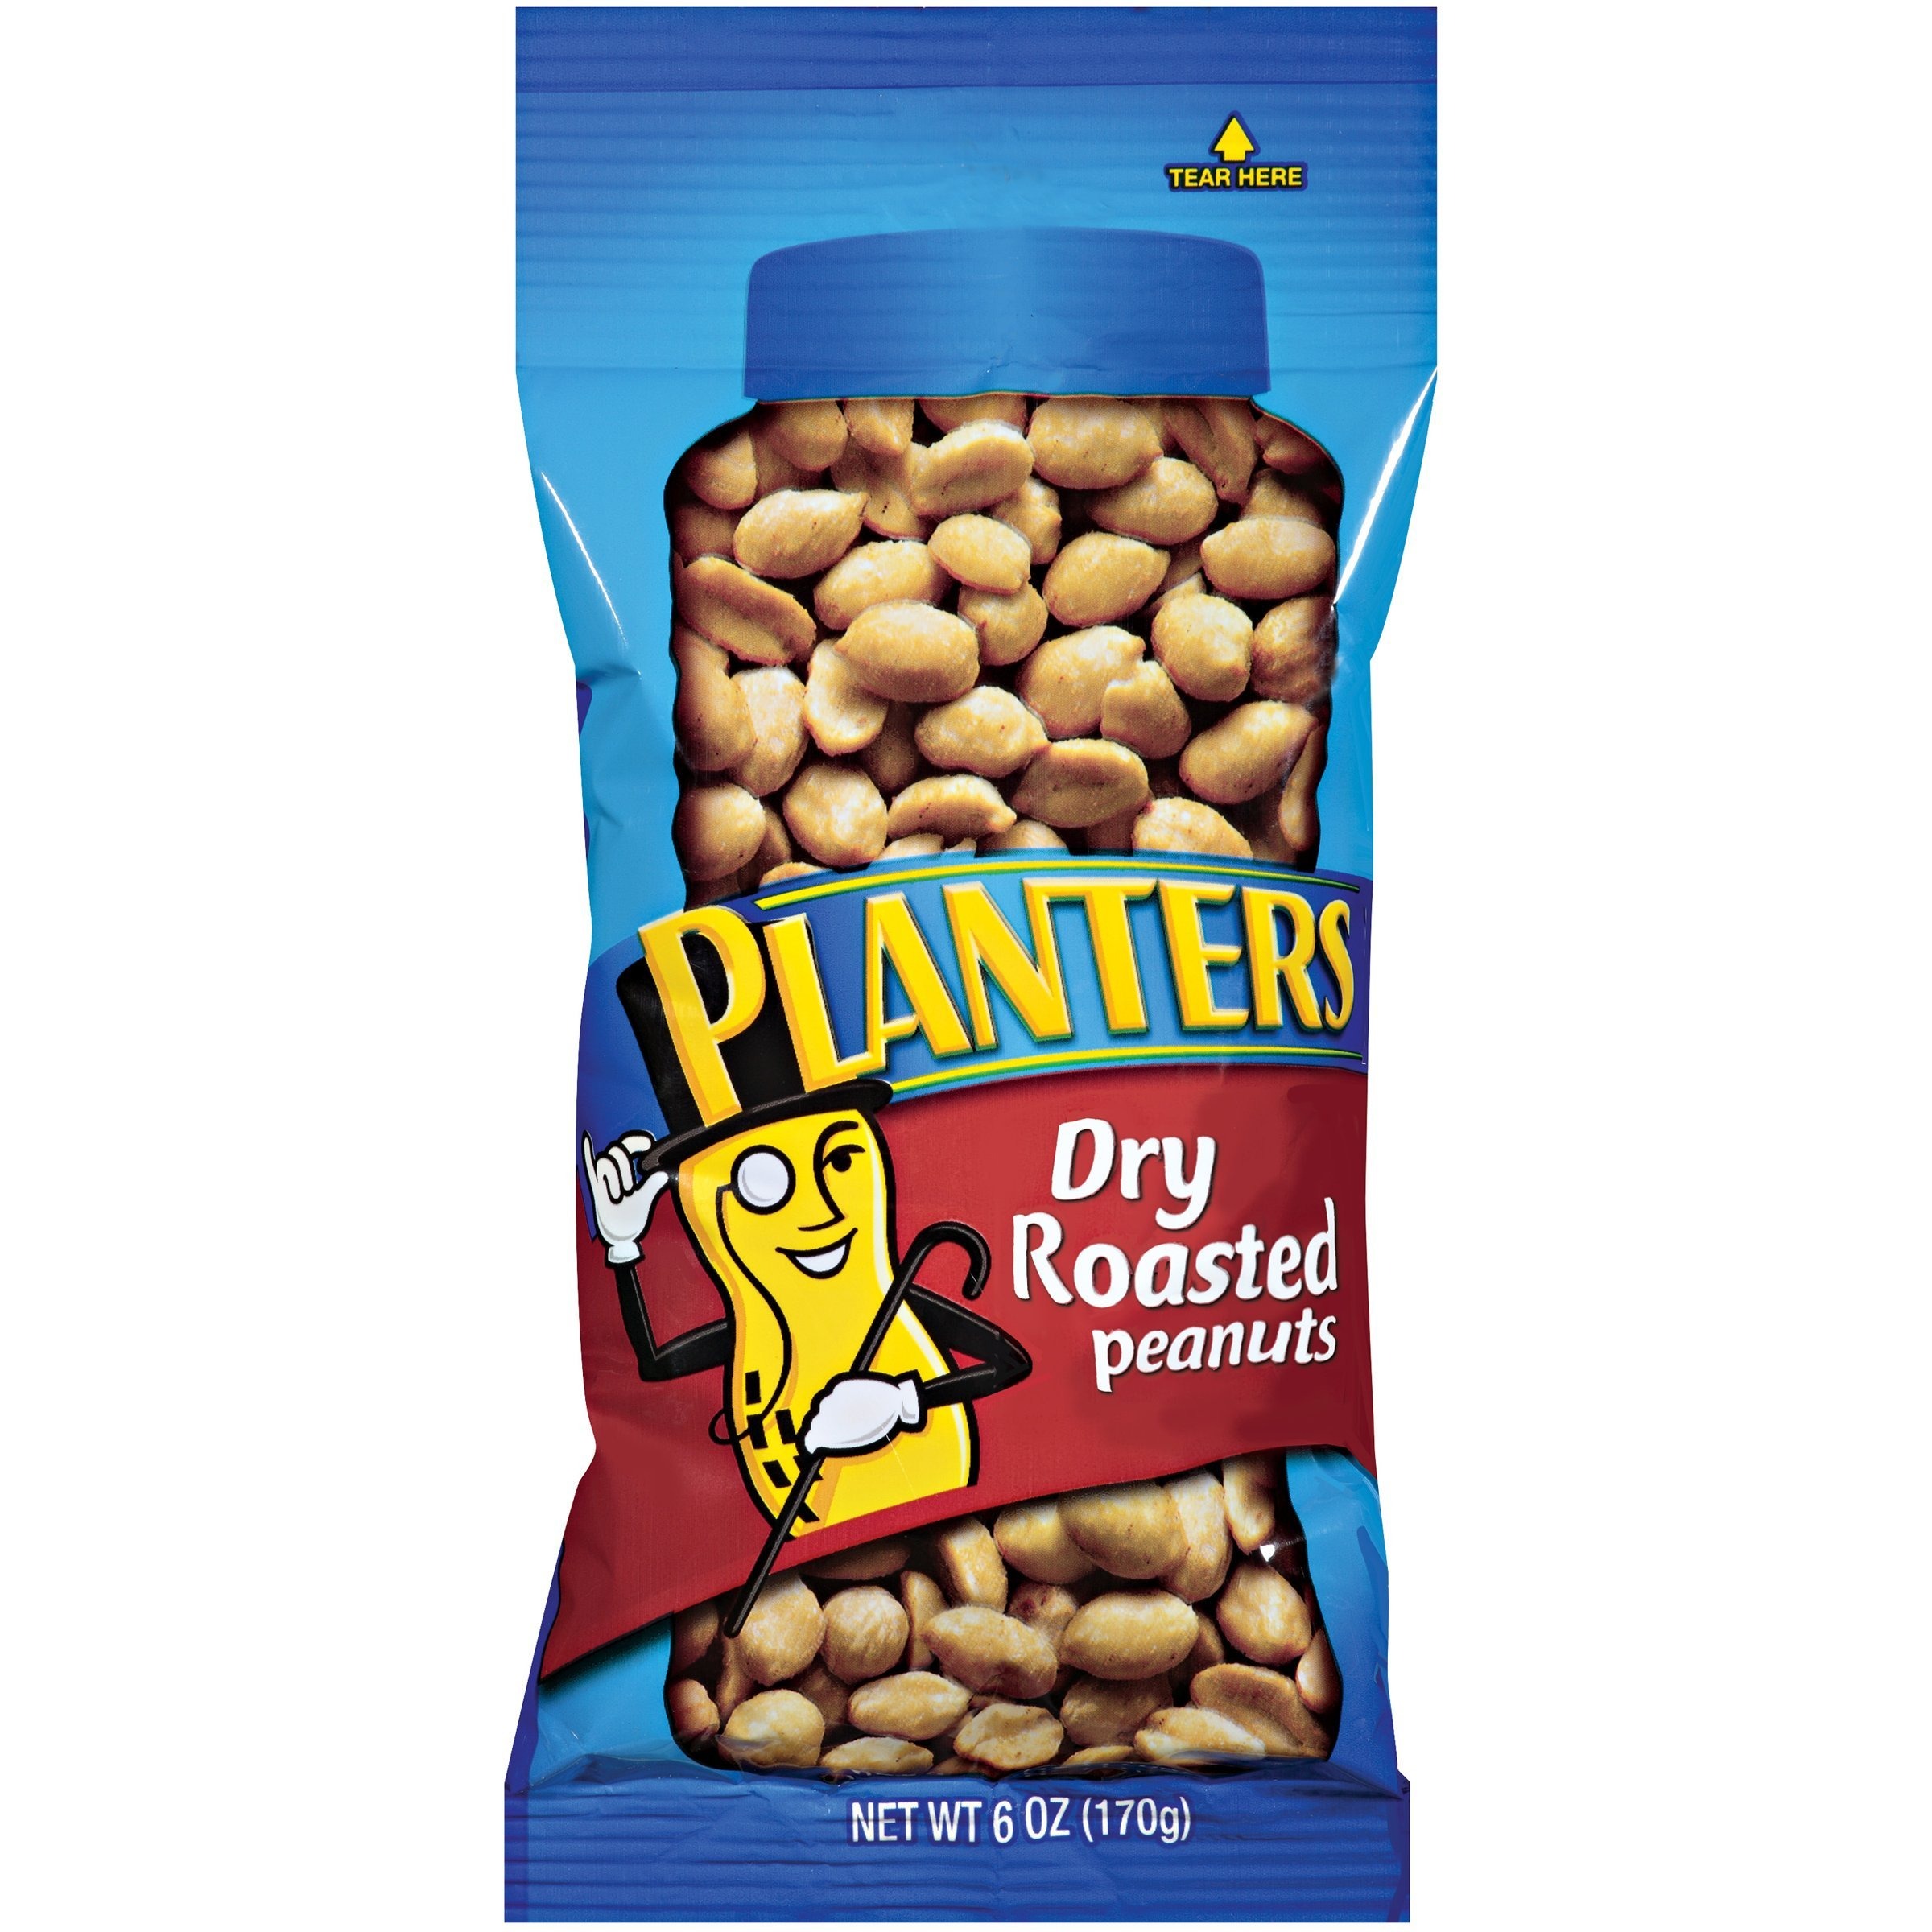
Item Name: Planters Dry Roasted Peanuts (6 oz Packet)
Value: 6.0
Unit: ounce

Price: 9.25